CDC Ballarat

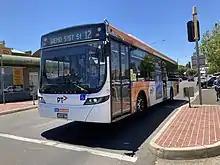
Volgren-bodied Scania K310UB in PTV livery, December 2021

The Public Transport Victoria has been adopted as standard for route service buses and an orange, blue and white livery was adopted for charter buses.